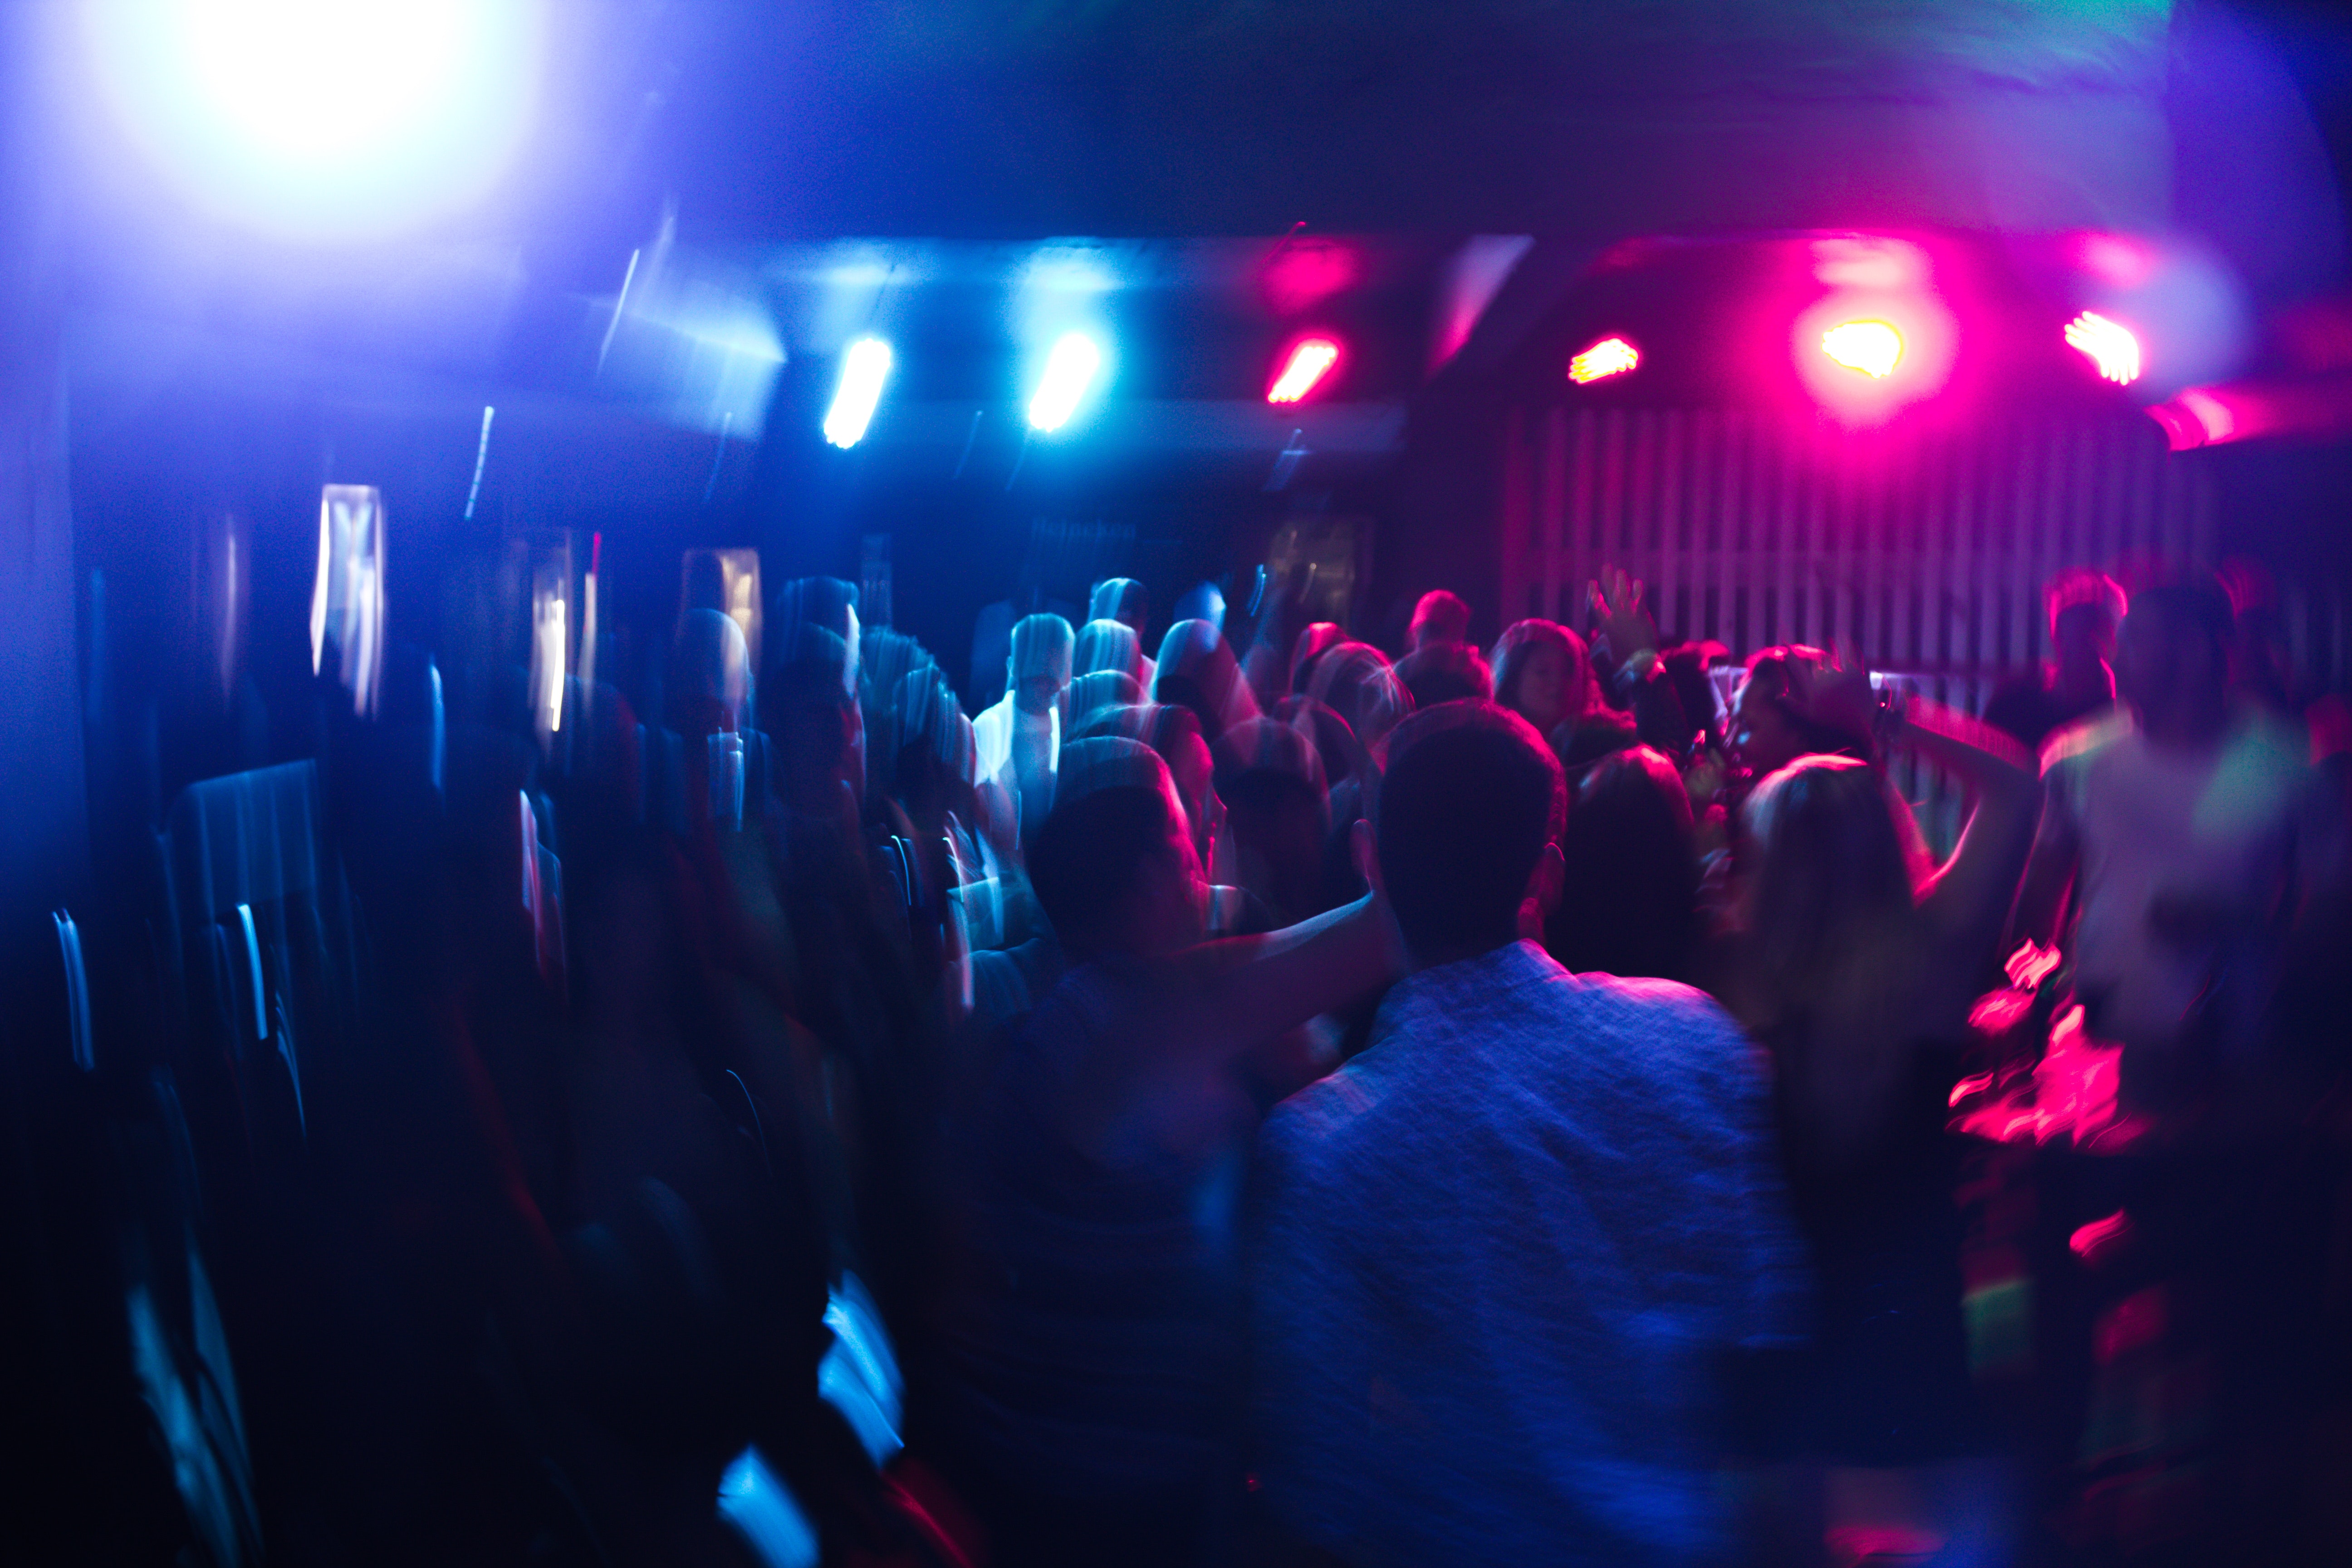
entertainment, disco, nightclub, magenta, performance, light, crowd, event, violet, purple, Visual effect lighting, music venue, music, party, fun, rock concert, club, audience, performing arts, concert